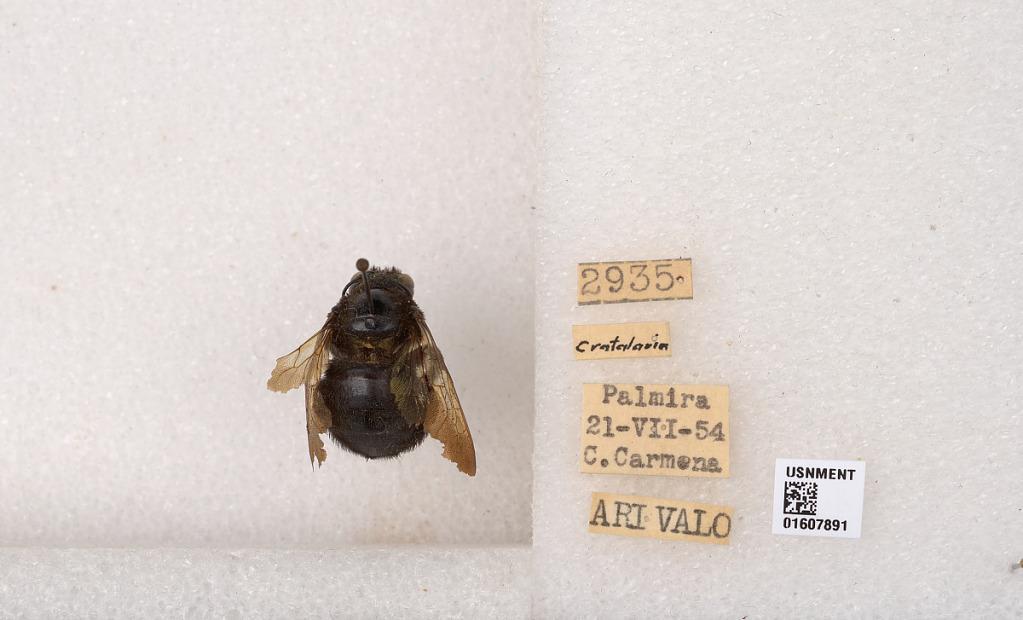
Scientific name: Xylocopa (Neoxylocopa) cubaecola Lucas
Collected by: C. Carmena
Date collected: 1954-7-21
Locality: Palmira